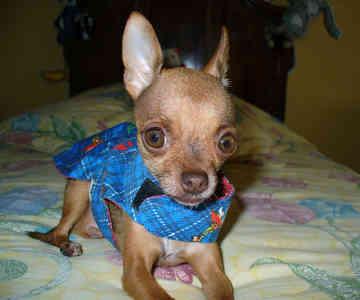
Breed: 420-n000124-Chihuahua